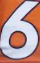
Number: 6